Tenacious D

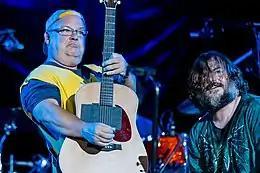
Tenacious D performing at Rock am Ring 2016

In June 2012, when asked about a sequel to "Tenacious D in The Pick of Destiny", Black stated that the band had "found a loophole with the internet and animated shorts. That’s the world we’re looking to dive into, and not just for money, mainly for art." The band would mention later on in that year that they may make an Internet series "exclusive to YouTube." The project was a fantasy for Black and Gass for a few years, until the Donald Trump presidential campaign inspired them to write a post-apocalyptic comedy in 2016.